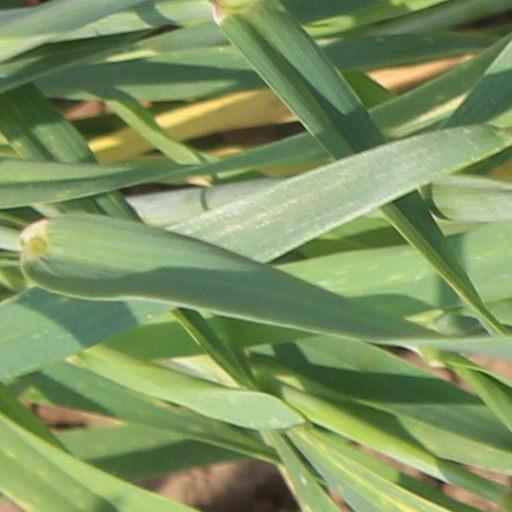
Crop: wheat